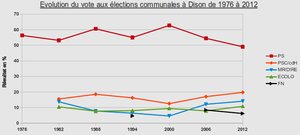
Evolution du vote aux élections communales à Dison de 1976 à 2012
Dison est une commune francophone de Belgique située en Région wallonne dans la province de Liège et faisant partie de l'agglomération de Verviers.